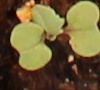
Label: Canola